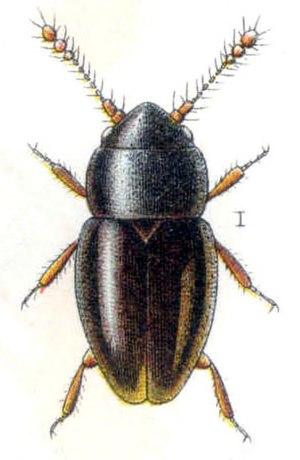
Ptiliinae est la plus grande sous-famille de coléoptères à ailes de plumes. Plus de 80 % des genres décrits de cette famille de ces minuscules coléoptères sont contenus dans cette sous-famille; Cependant, beaucoup plus de genres et d'espèces attendent une description.